Chicago–Michigan football rivalry

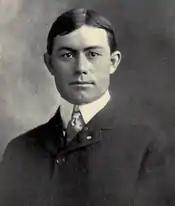
Fielding H. Yost compiled a 22–0 record in his first two years as Michigan's coach.

In 1901, Fielding H. Yost took over as Michigan's head coach. The Wolverines finished the season undefeated with an 11–0 record, outscored their opponents by the unprecedented total of 550 to 0, and became known as the first of Yost's famed "Point-a-Minute" teams. Stagg's Chicago Maroons were able to slow, but not stop, Michigan's point-a-minute offense. Michigan won by a 22 to 0 score as the game was played for the first time on Michigan's home field in Ann Arbor. Yost noted, "I knew long before I came to Michigan of the great rivalry existing between this University and the University of Chicago. It was my desire to win this game above all others." The game was played at Regents Field in front of one of the largest crowds that ever attended a game up to that time in Ann Arbor. Michigan left tackle Hugh White scored two touchdowns, and fullback Neil Snow and right tackle Bruce Shorts each scored one touchdown. Michigan's defense held the Chicago offense to two first downs, and Chicago only once had possession of the ball in Michigan territory. Despite the win, Coach Yost was disappointed with the low point total accumulated by his team and publicly stated that "we would have scored many more points on Chicago if the field had been dry." Yost described the impact of the weather on his team as follows: "Much to our disappointment the game was played on a muddy field in a snowstorm, and the work of our backs was seriously handicapped. The Chicago team was not to the same extent handicapped by reason of the fact that it did not rely upon speed to advance the ball. ... End-running was impossible, and we were compelled to make our gains by line-bucking which is a slow process ..."